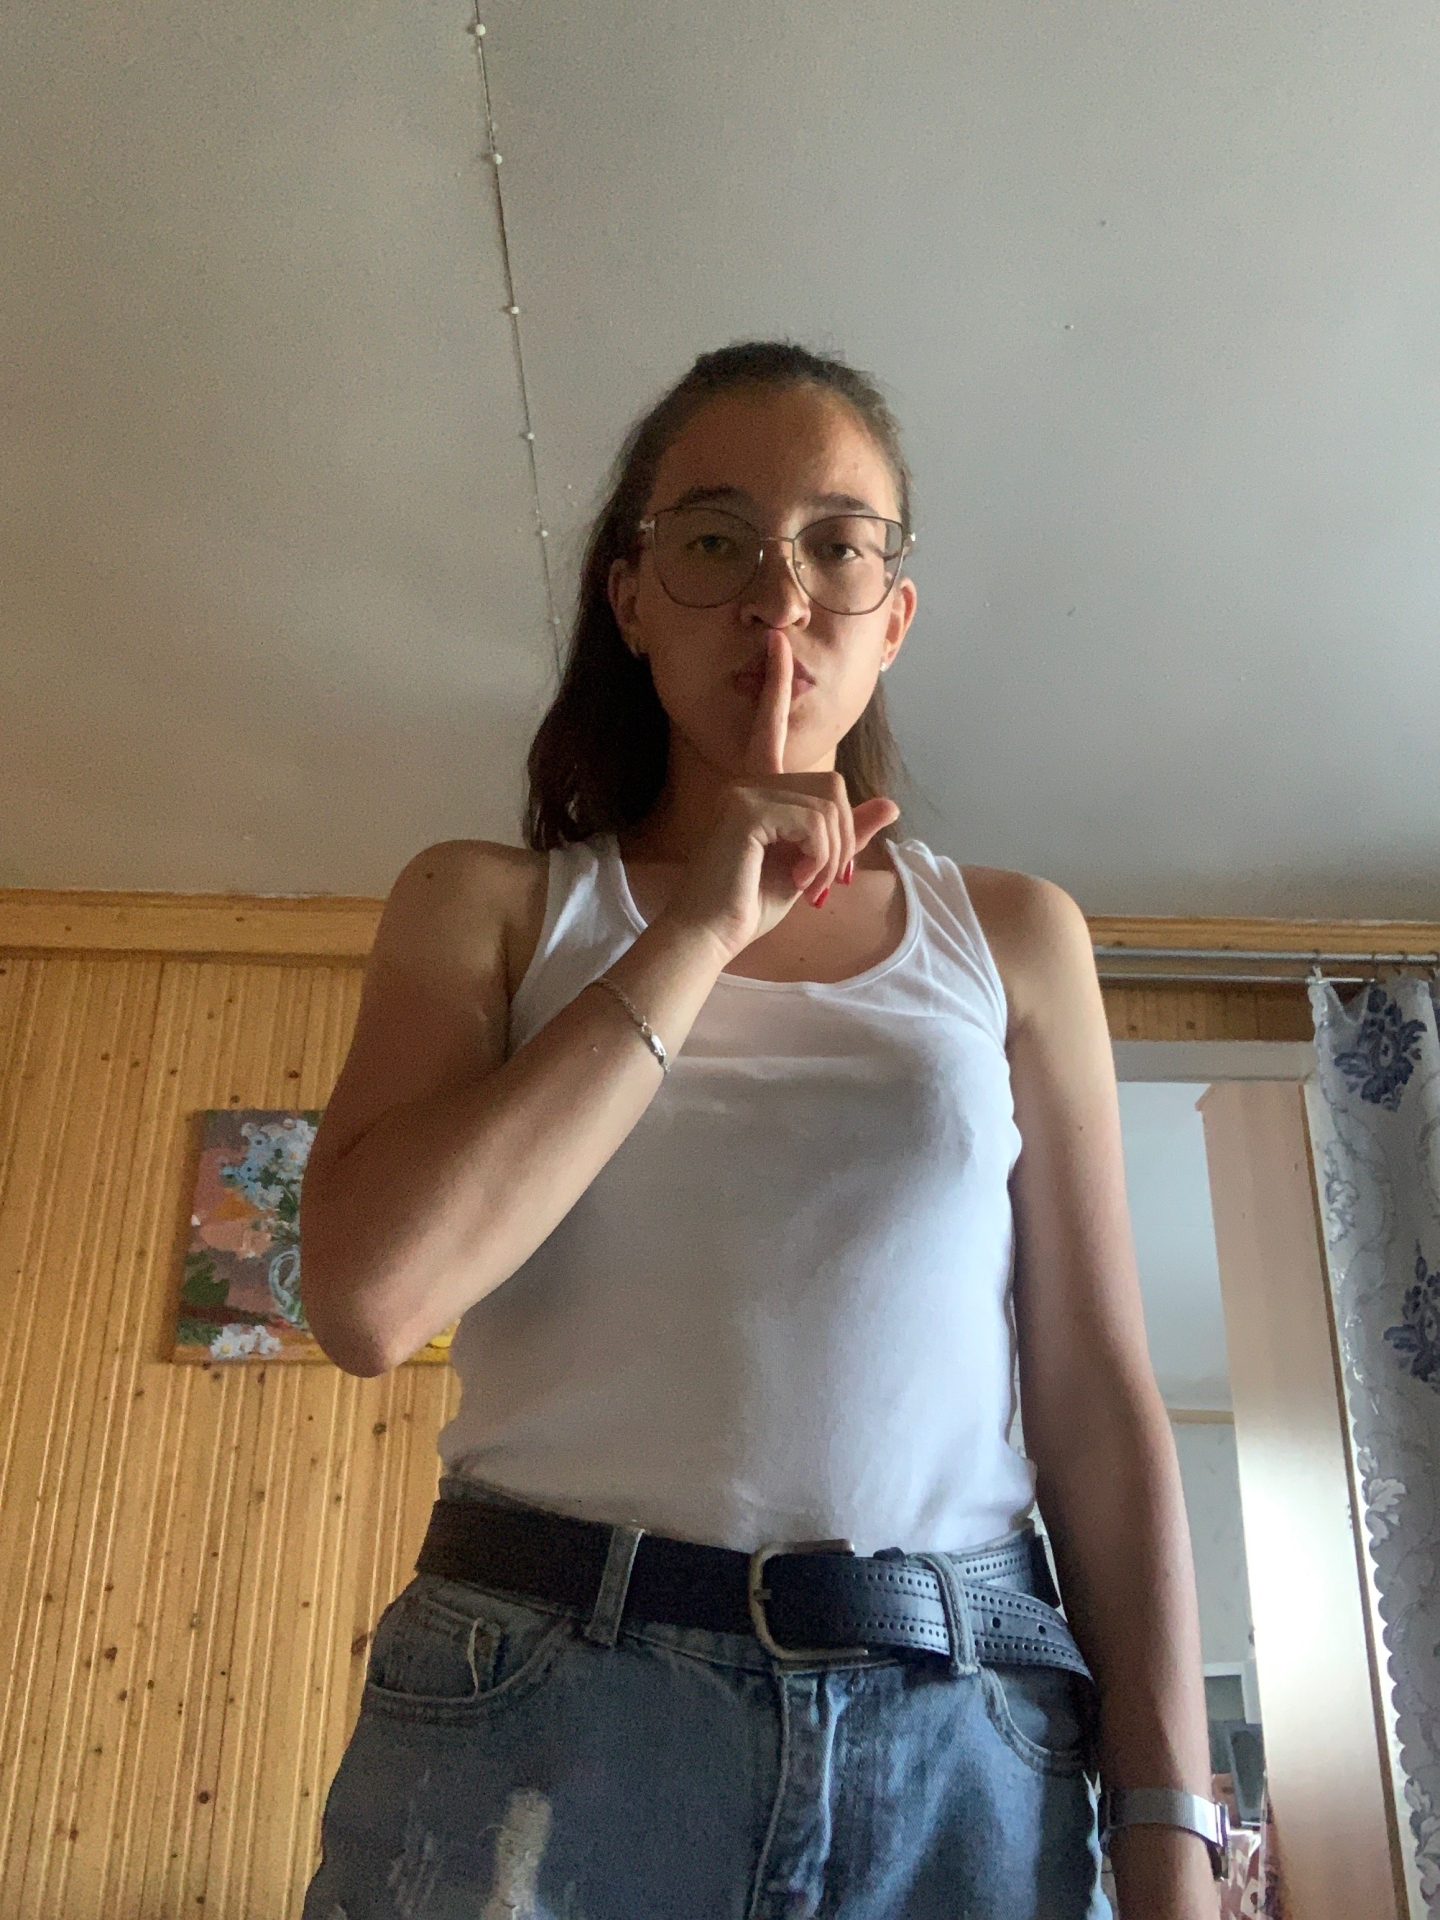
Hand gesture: mute